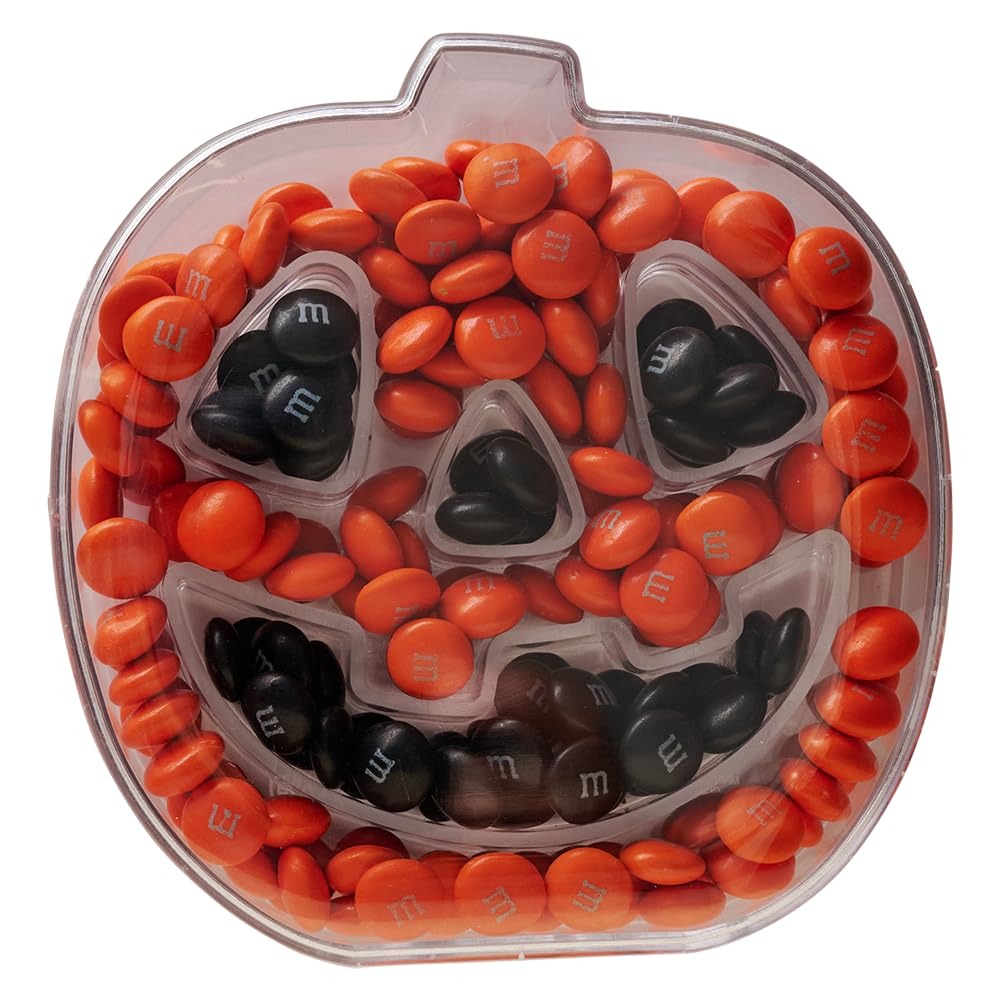
Item Name: M&M'S WORLD Halloween Bundle Box, Unique Halloween Bundle with Assorted M&M’S Candies
Bullet Point 1: UNIQUE, COLORFUL HALLOWEEN GIFT. Make it a Happy Halloween with a jack-o’-lantern gift box. Easy, fun chocolate gift, ready-to-give.
Bullet Point 2: FILLED WITH HALLOWEEN M&M’S. The pumpkin gift box gets its bright color from the orange M&M’S candies and black M&M’S candies inside the clear gift box.
Bullet Point 3: FUN HALLOWEEN CANDY. Stand out when you share unique, colorful treats at Halloween. M&M’S always brings the fun to the festivities.
Bullet Point 4: PERFECT FOR HALLOWEEN PARTIES. A Halloween gift for trunk-or-treat events, school Halloween parties, teacher gifts, or Halloween gift bags.
Bullet Point 5: TRANSPARENT GIFT BOX, about 6 SERVINGS. 5.13" L x 6.38" W x 1.1” H pumpkin gift box contains 6.3 oz (178 g), about six servings of Halloween M&M’S chocolate candies.
Value: 6.3
Unit: Ounce

Price: 30.97